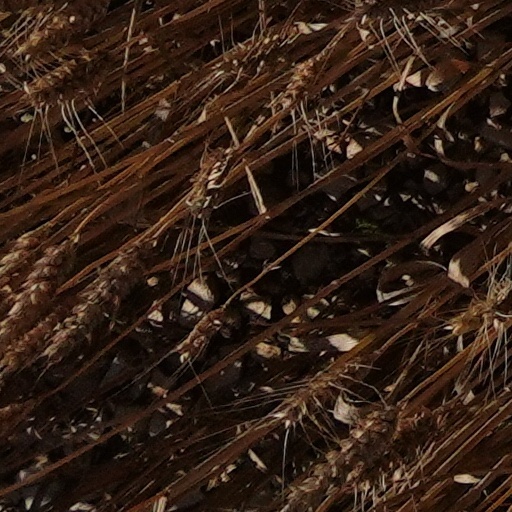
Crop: wheat